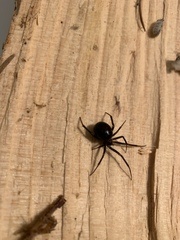
Species: Lactrodectus_hesperus